Javanisation

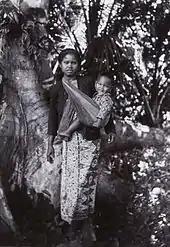
The Javanese diaspora, such as those to Suriname in Dutch colonial period, also contributed to the spread of Javanese culture.

After the fall of Majapahit, Demak Sultanate replace its hegemony in Southern Sumatra by appointing Javanese regent to rule Palembang. In the early 17th century, the Sultanate of Palembang was established by Ki Gede ing Suro, a Javanese nobleman fleeing the Demak court intrigue after the death of Trenggana Sultan of Demak. The Sultanate of Palembang are known as the combination of various cultures; Malay, Javanese, Islamic and Chinese. The Javanisation process of Palembang Sultanate court is evident in the adoption of Javanese words and vocabularies into local Malay Palembang dialect, such as "wong" (people) and "banyu" (water).